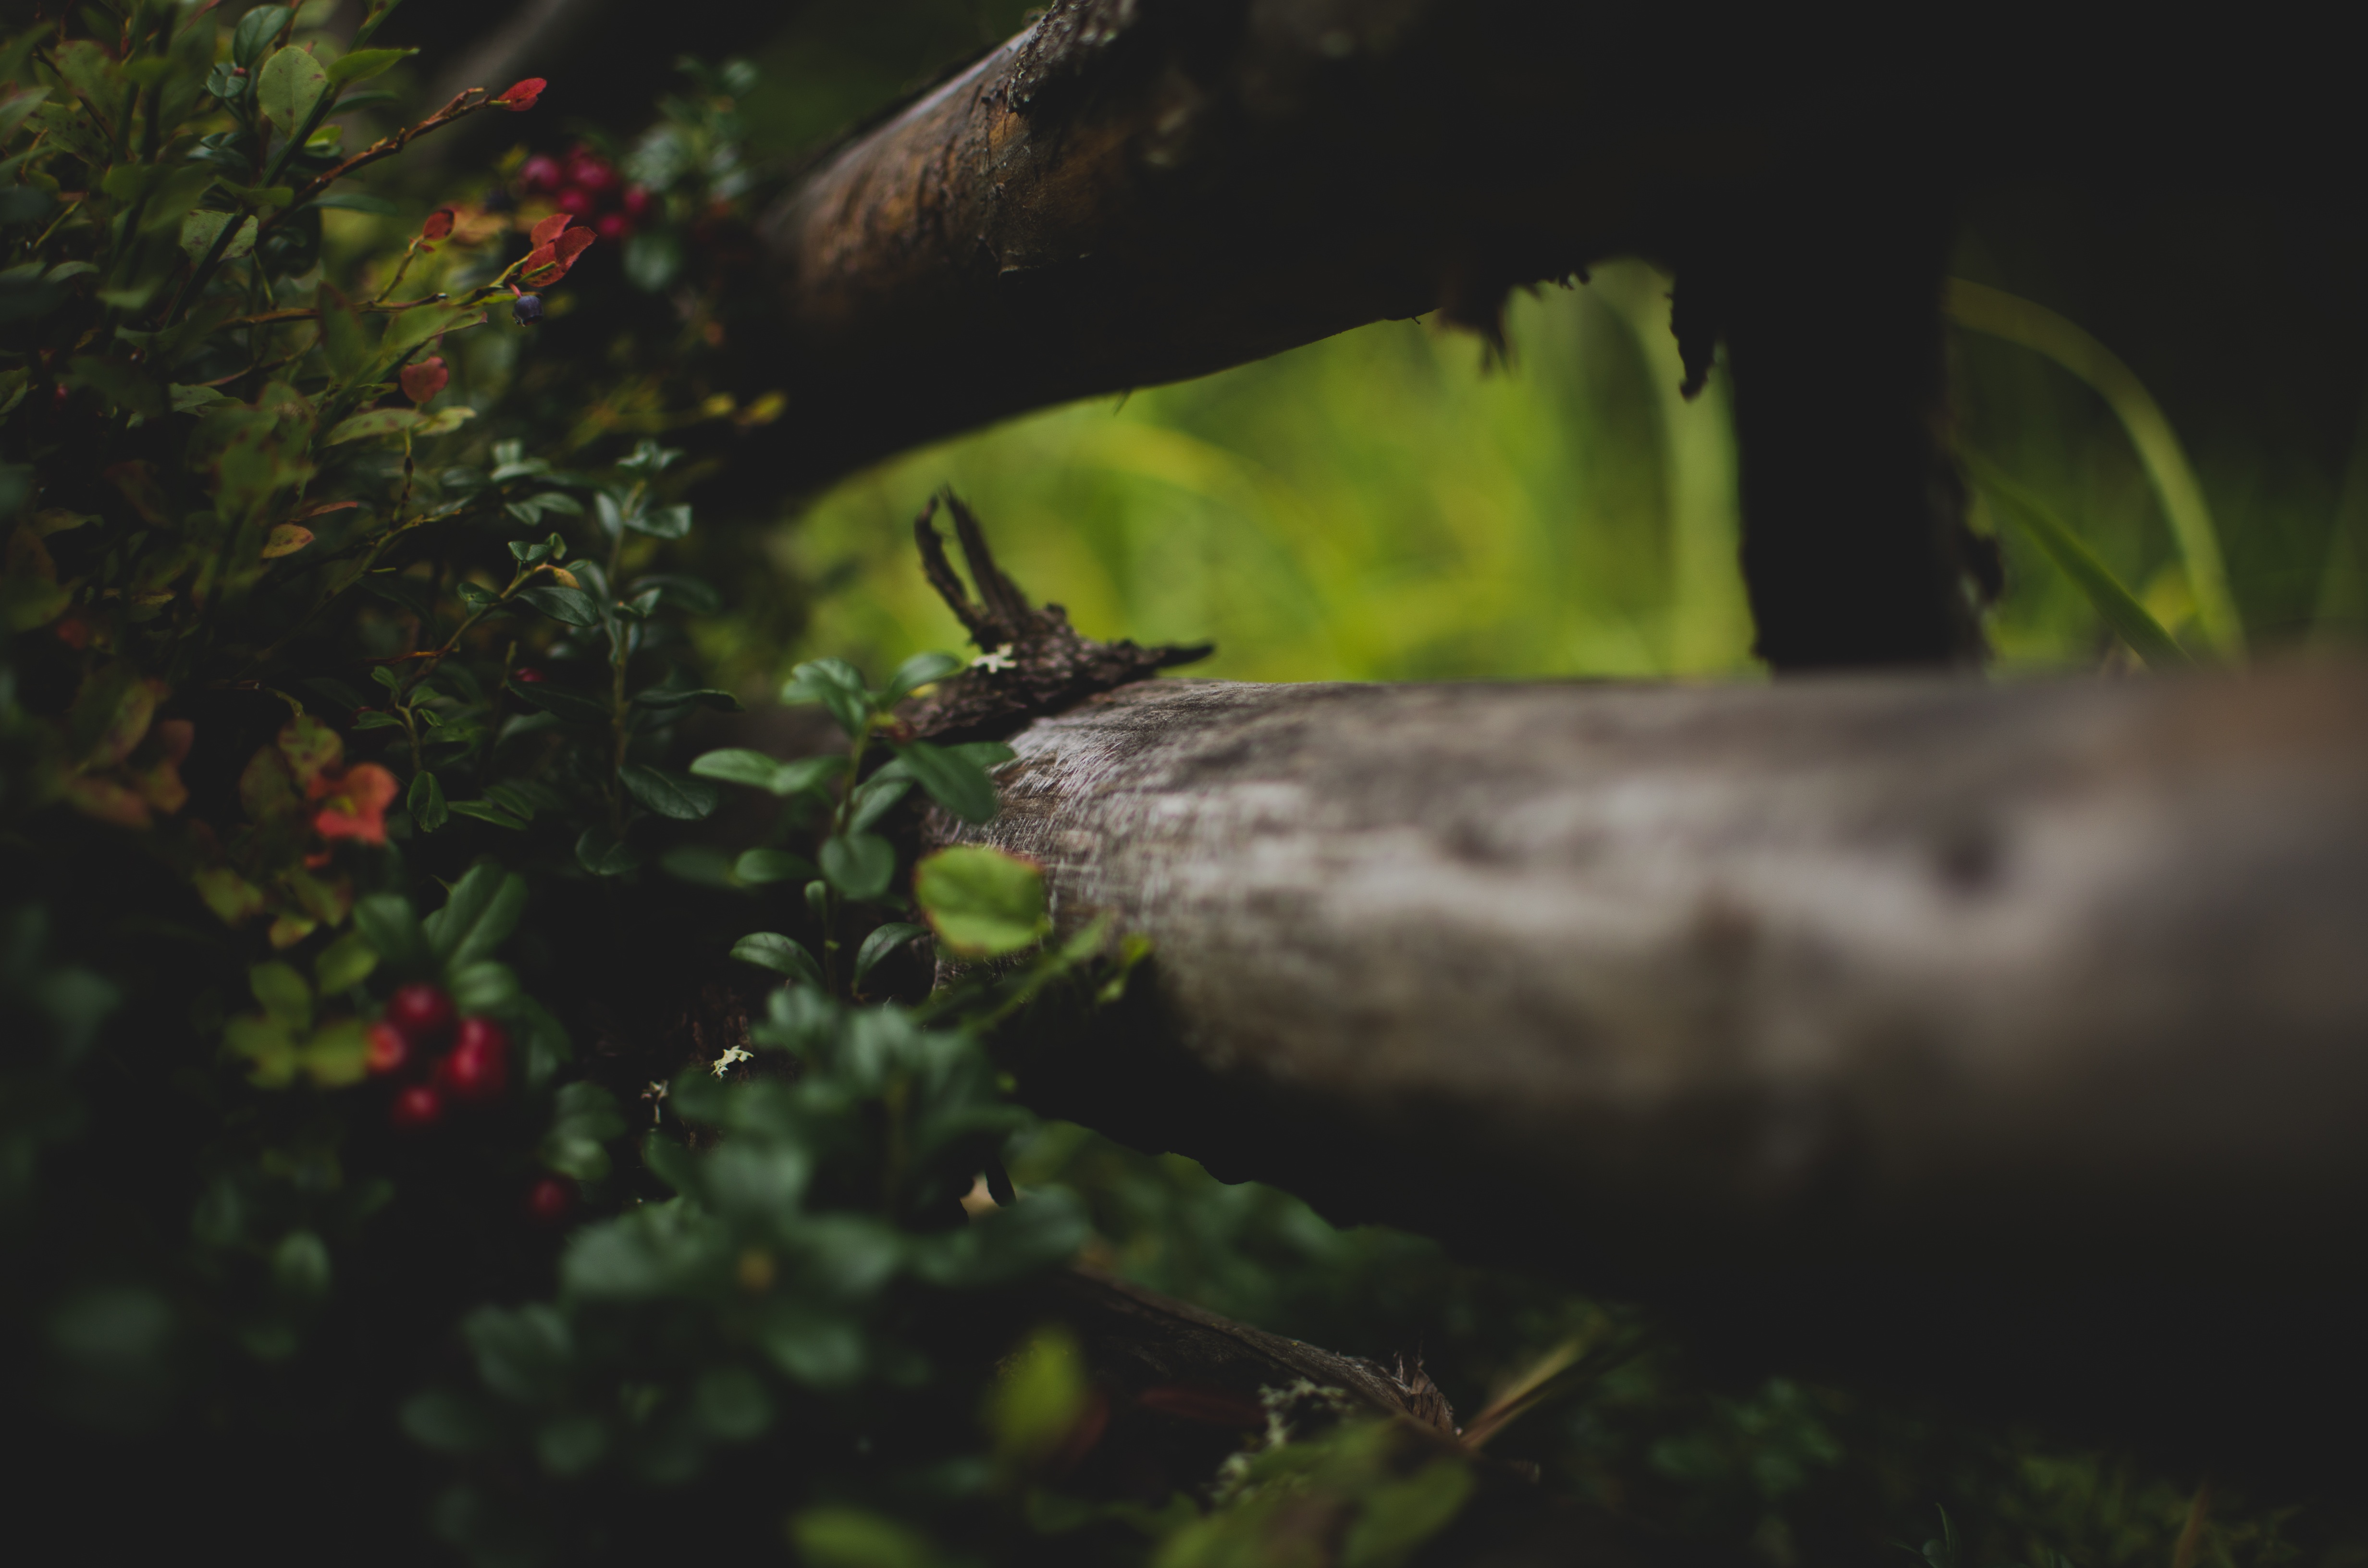
tree, nature, forest, branch, sunlight, leaf, flower, wildlife, green, jungle, insect, autumn, flora, fauna, invertebrate, close up, rainforest, tropics, macro photography